Arabian Peninsula

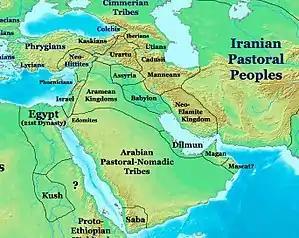
Pre-Islamic Arabia in 1000 BC

There are mountains at the eastern, southern and north-western borders of the peninsula. Broadly, the ranges can be grouped as follows: